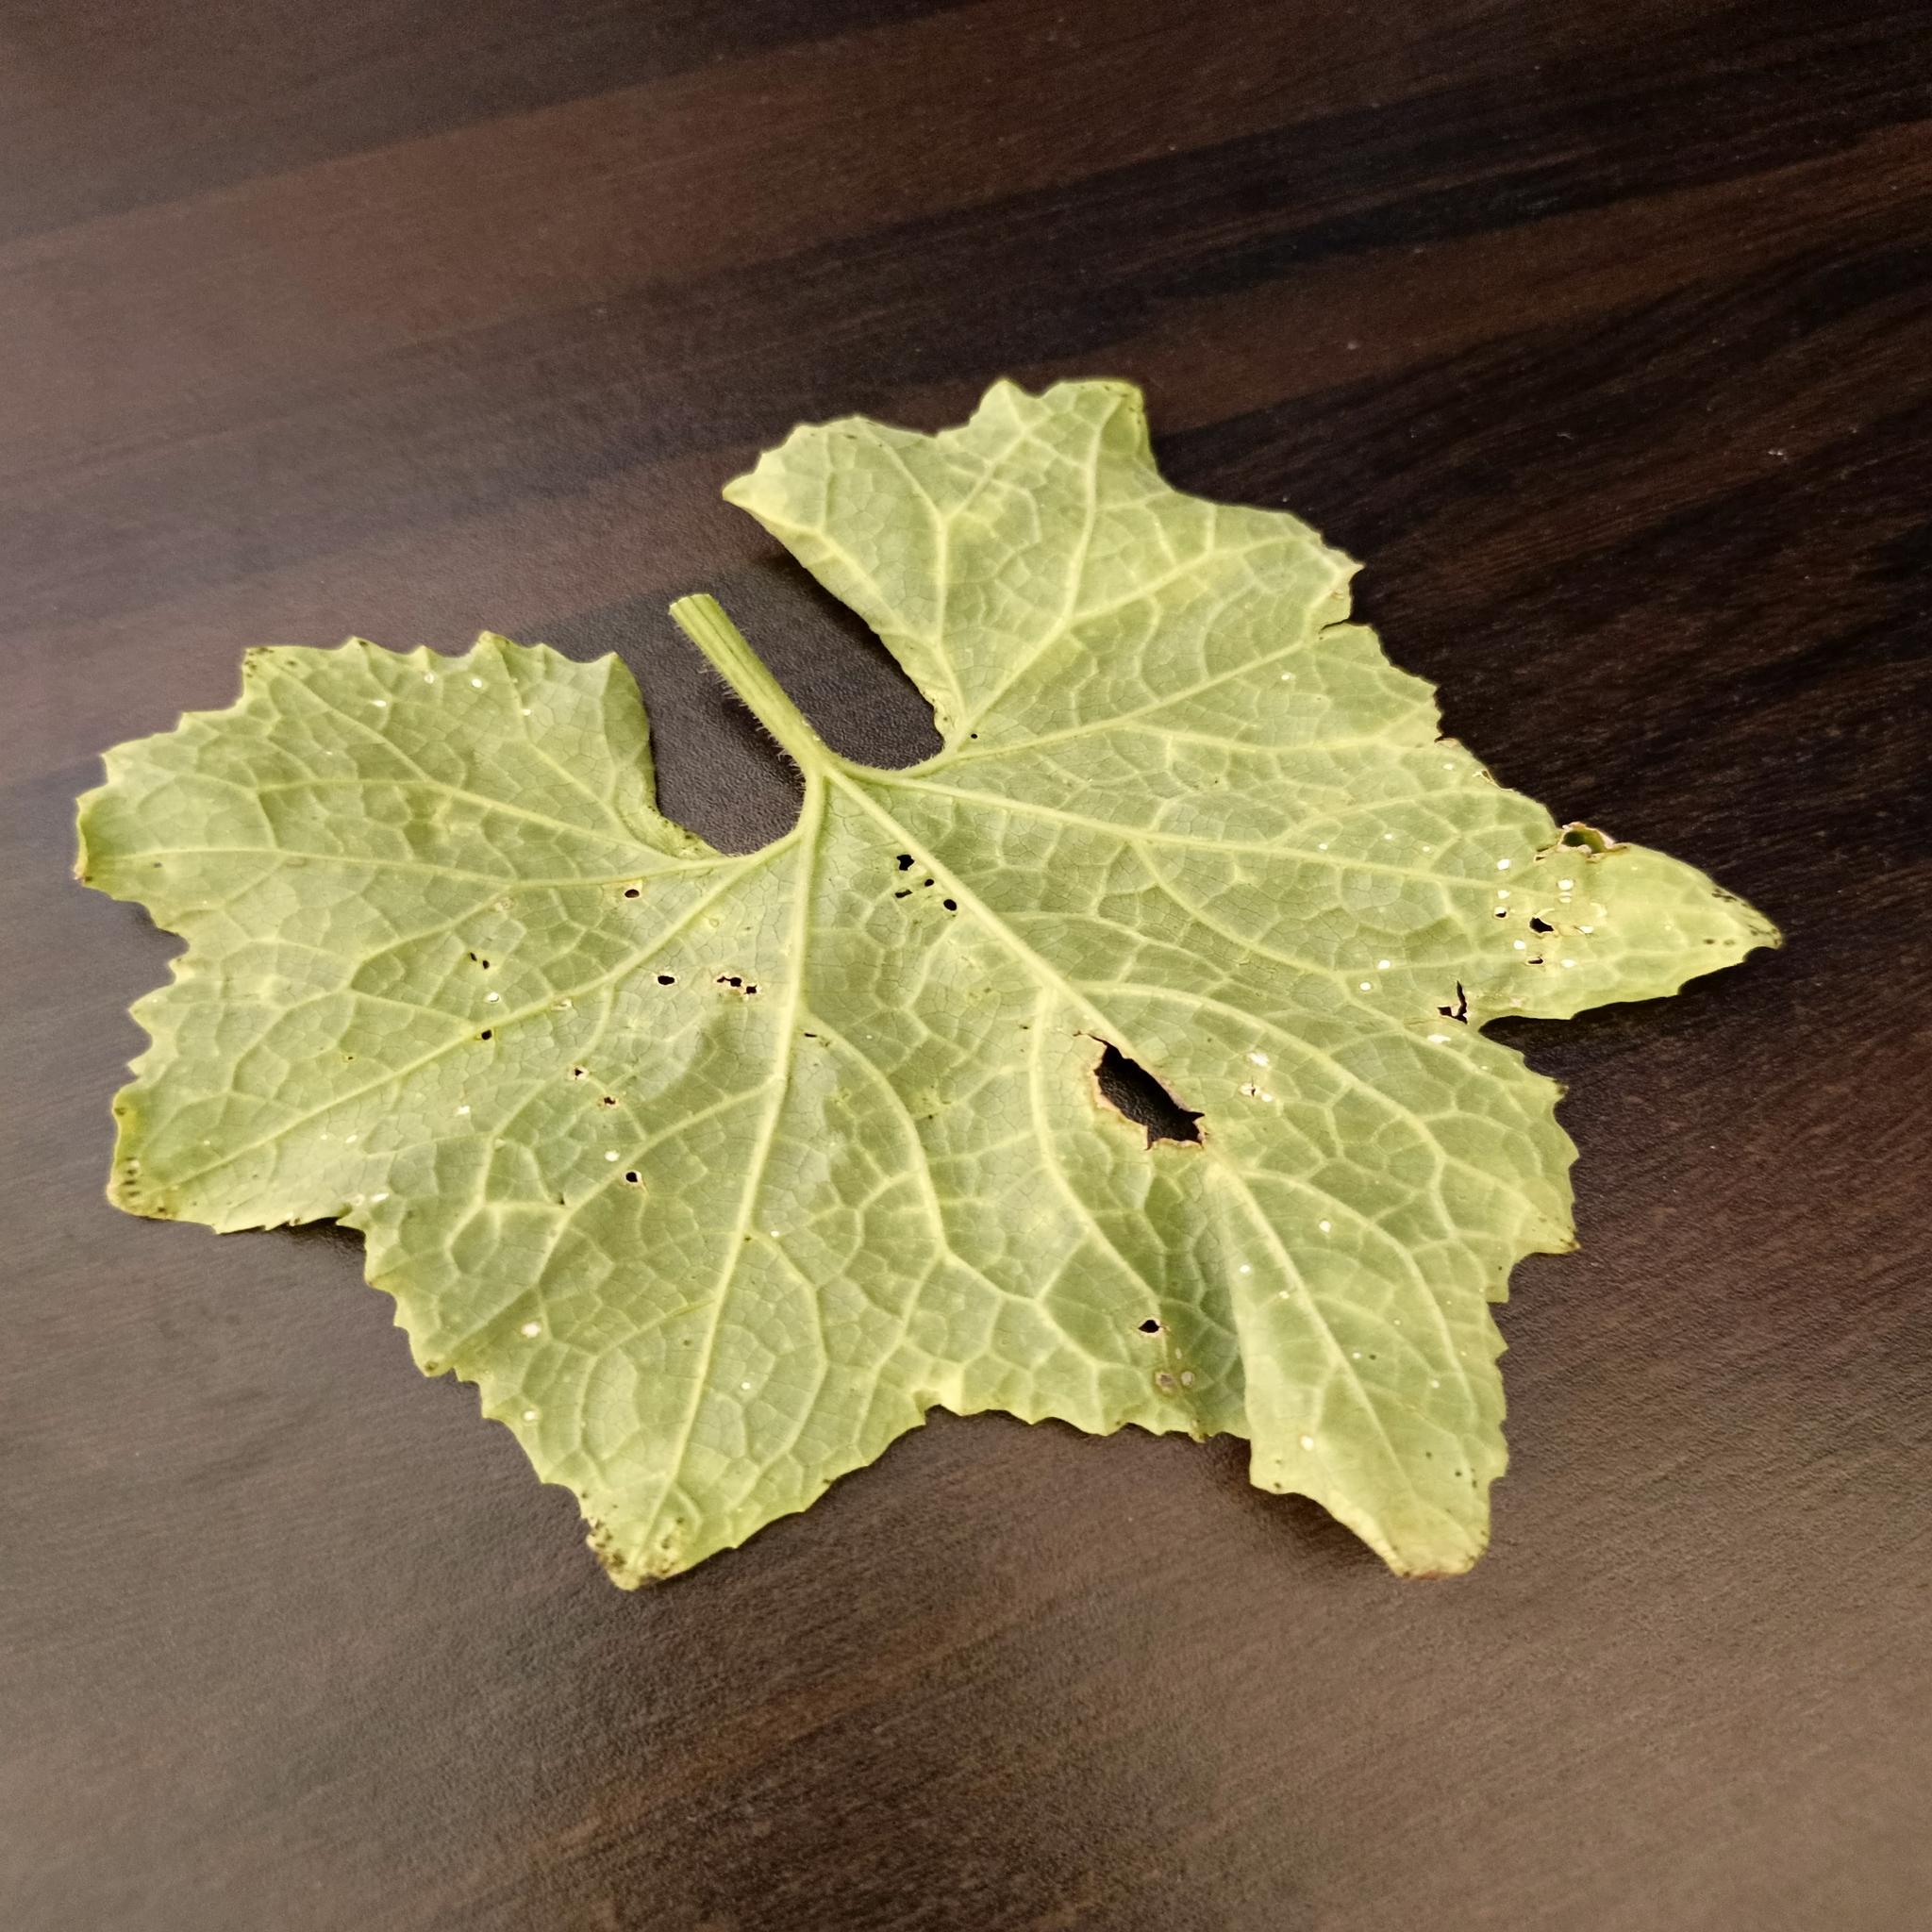
Label: Downy mildew